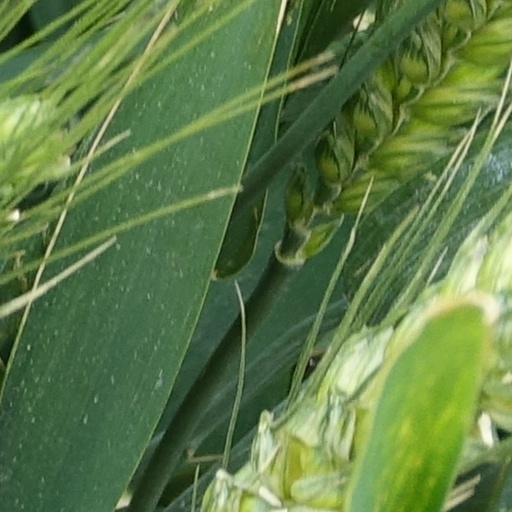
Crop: wheat